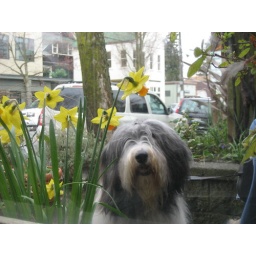
this adorable dog was looking in the window at us